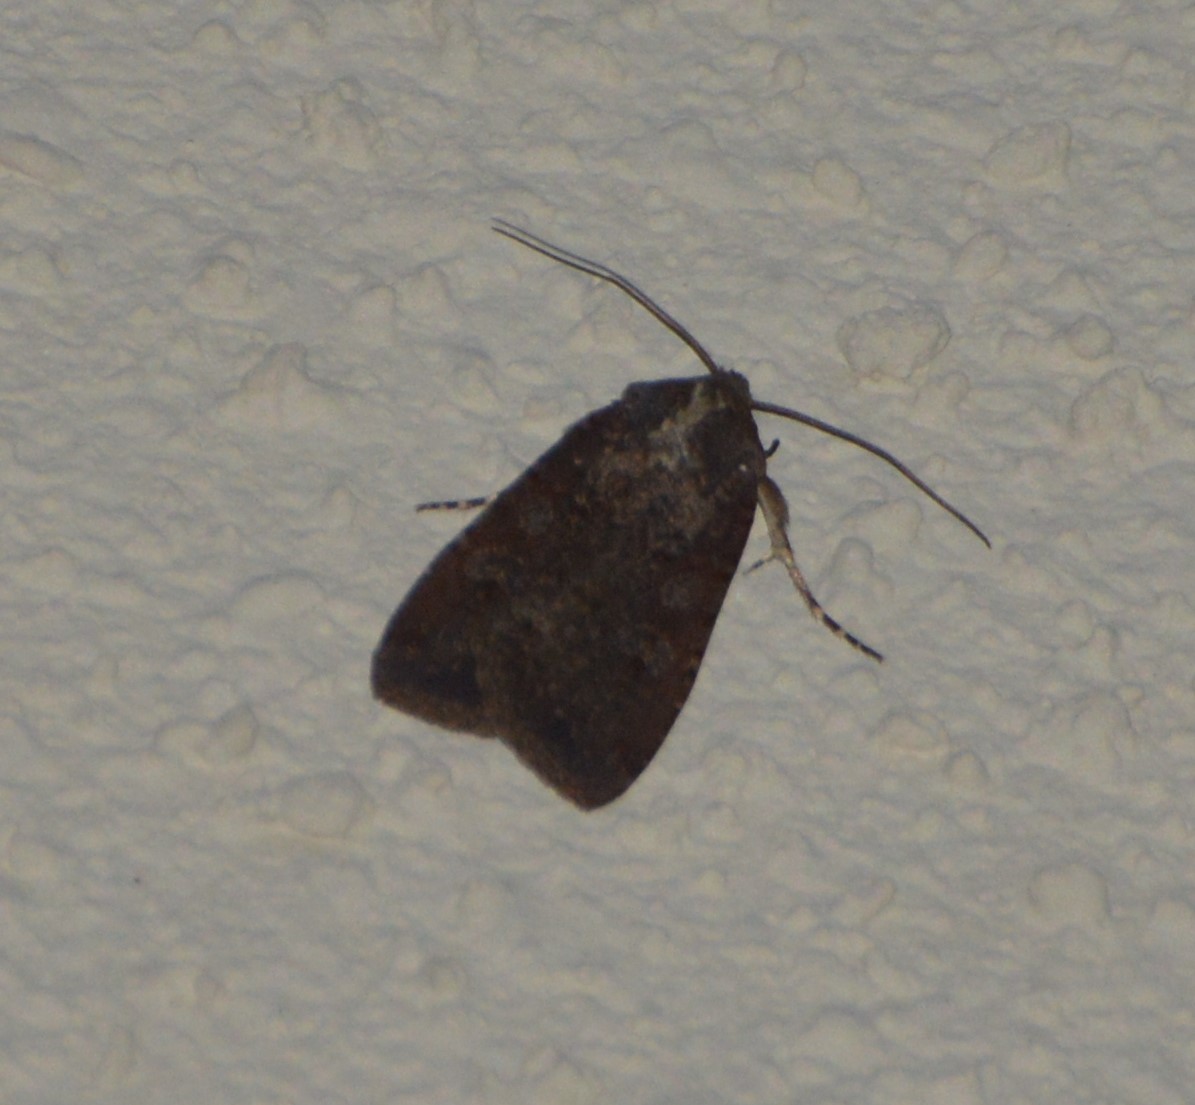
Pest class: cutworms